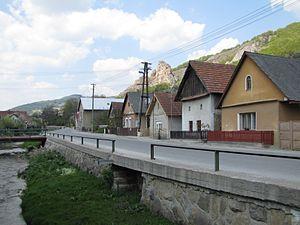
Červený Kameň est un village de Slovaquie situé dans la région de Trenčín.